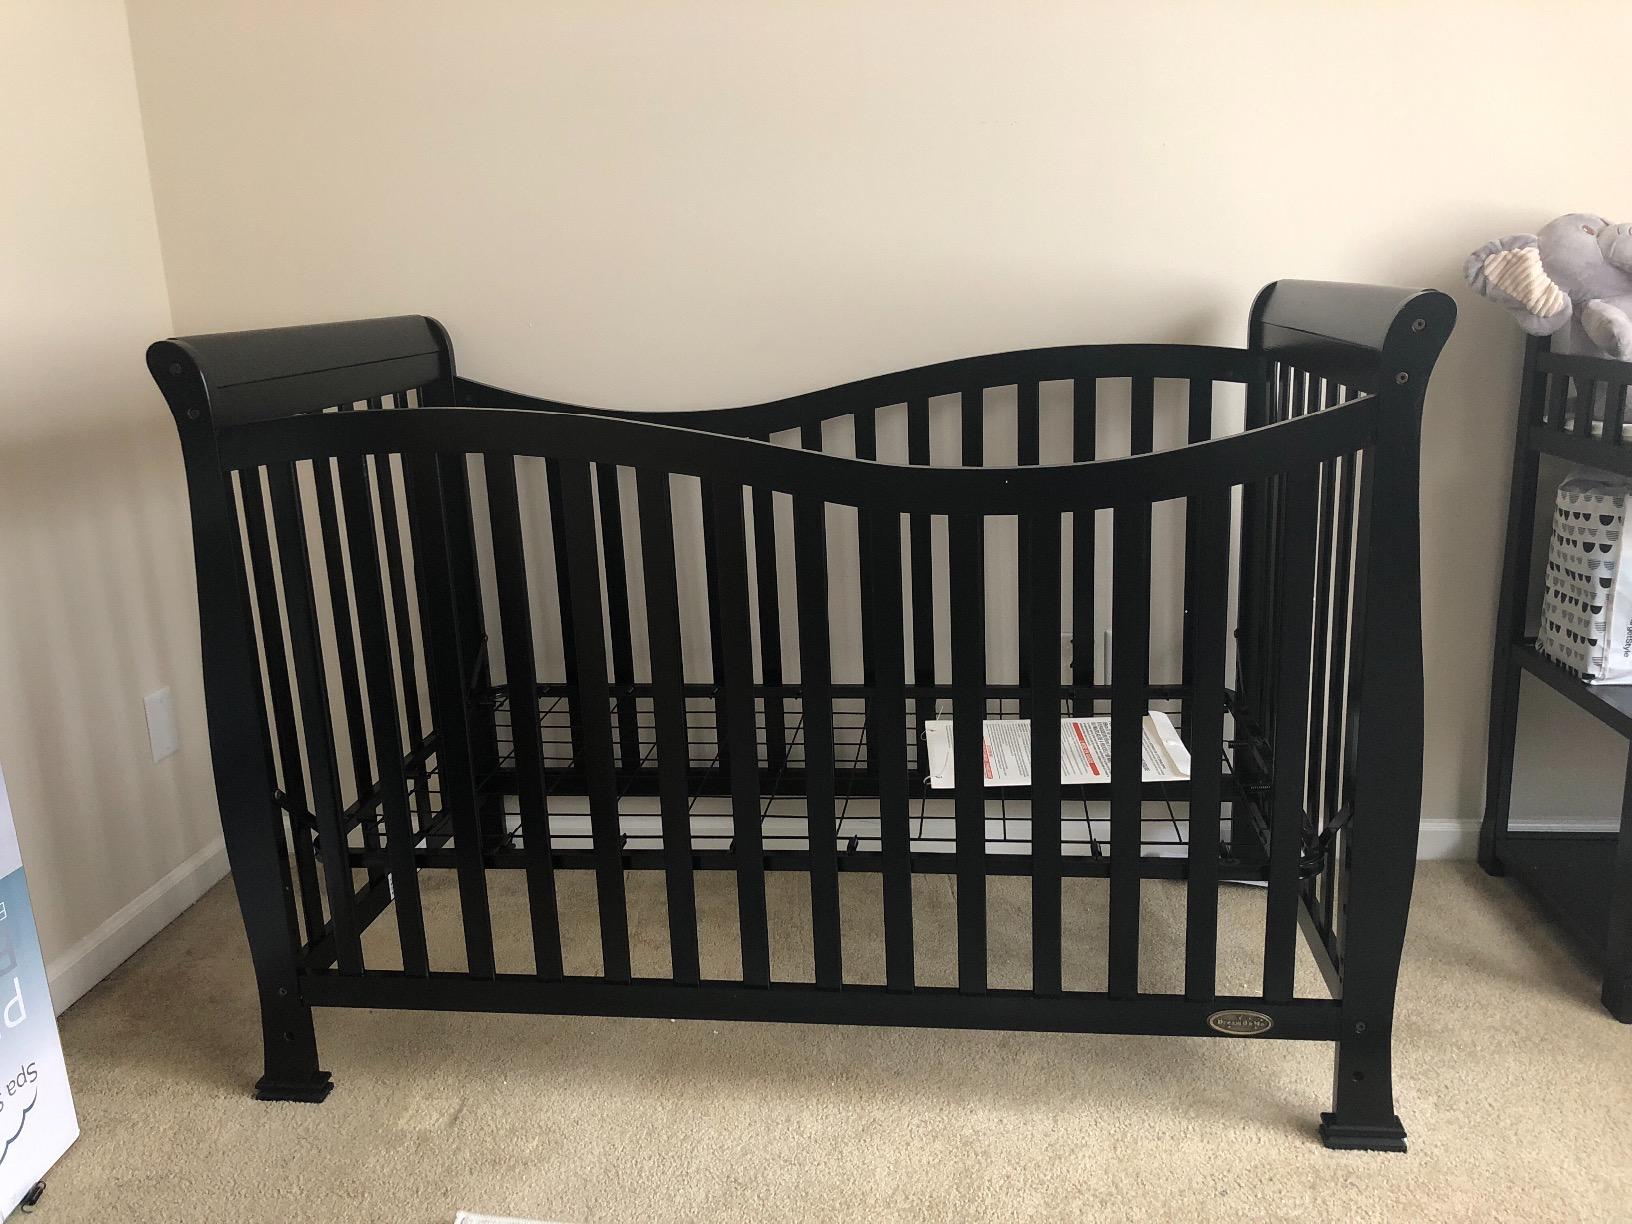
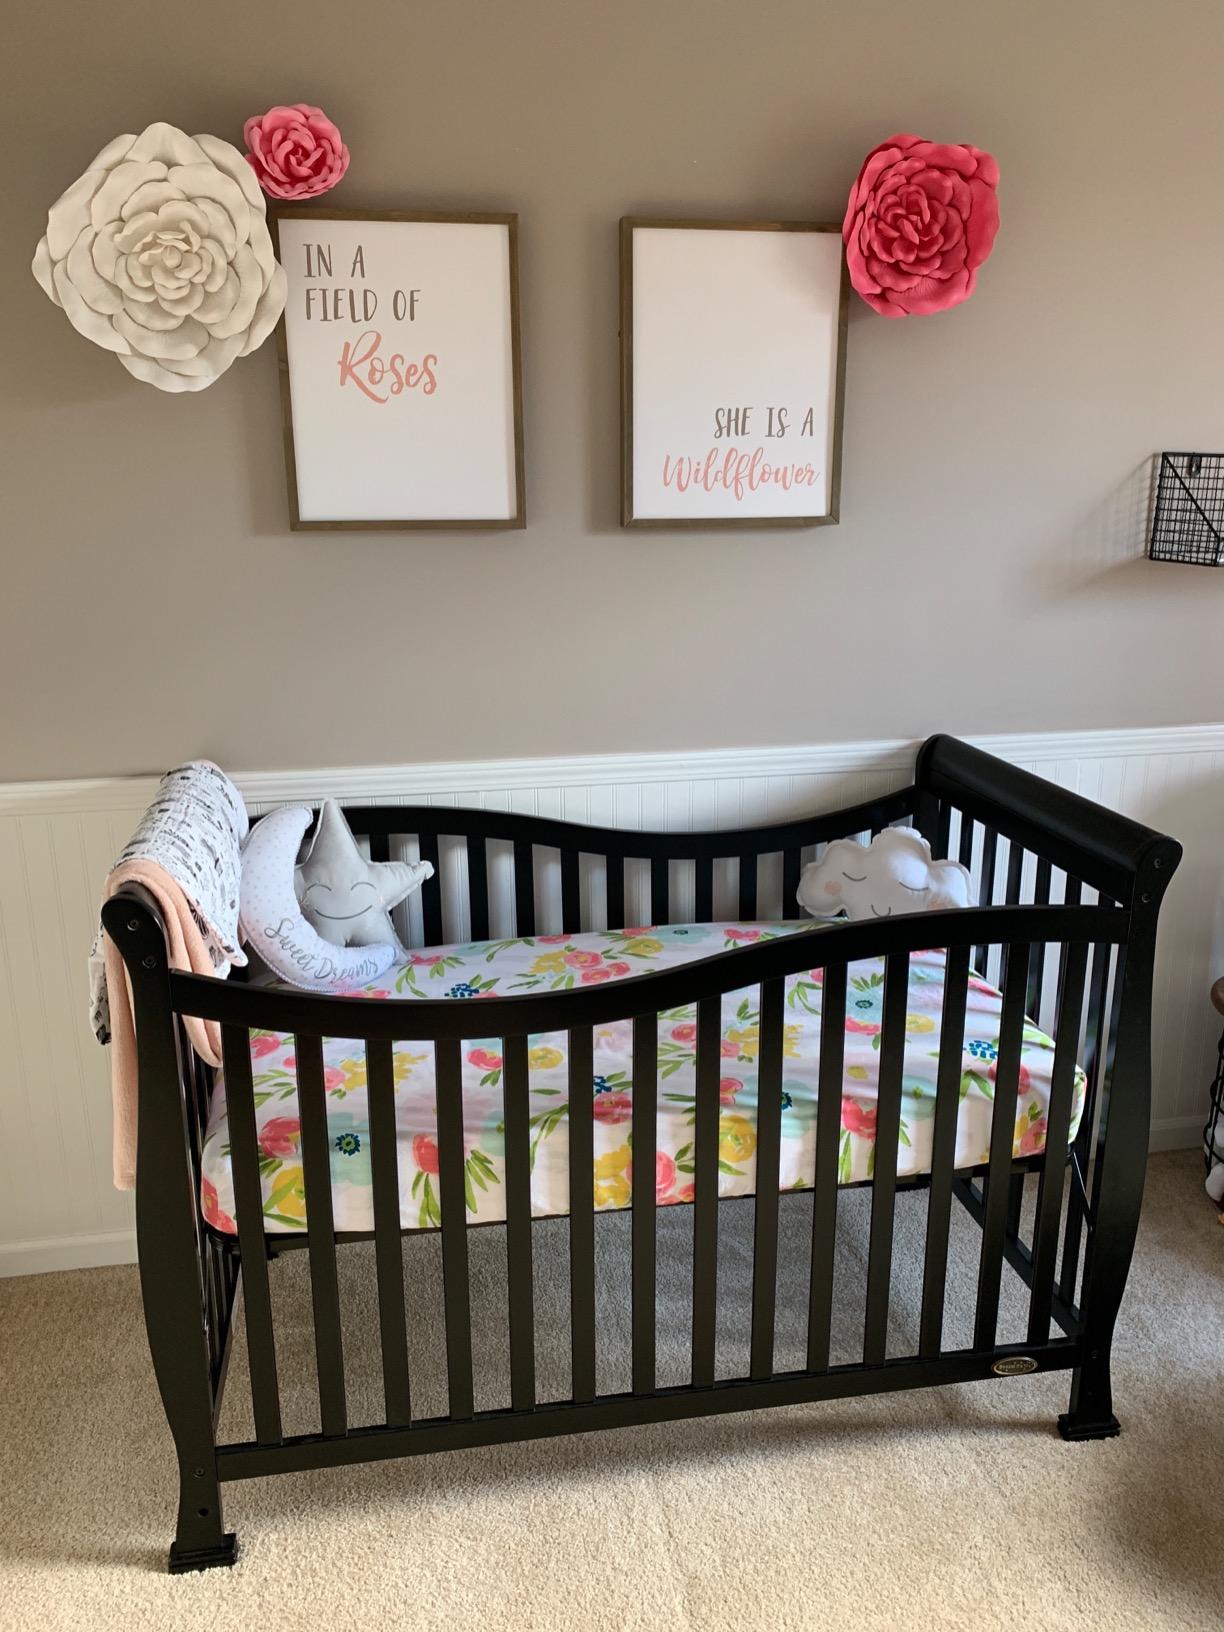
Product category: products_crib
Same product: yes